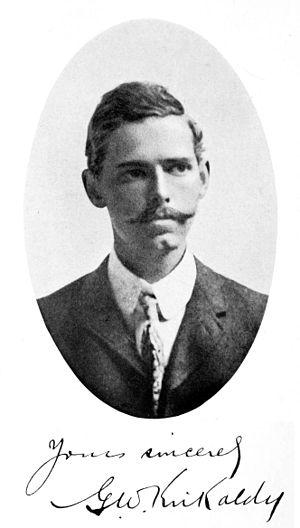
George Willis Kirkaldy est un entomologiste anglais.